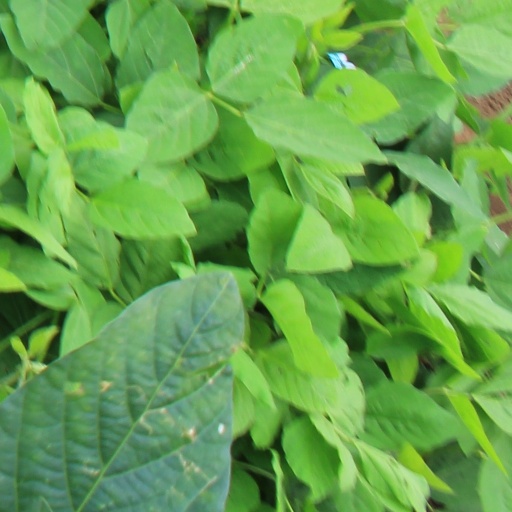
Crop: soybean